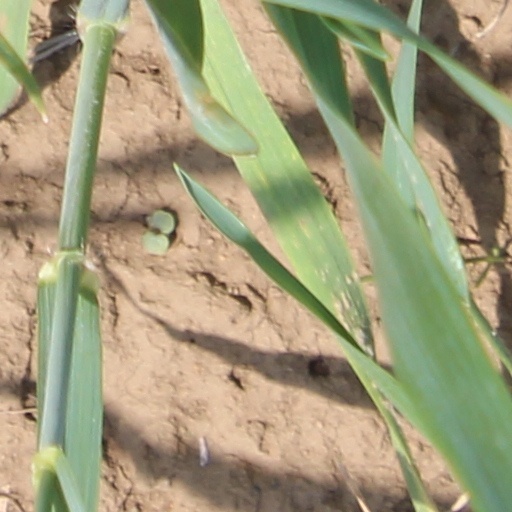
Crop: wheat